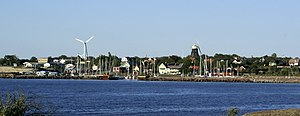
Stenkusten
Havnen i Sandvik
Stenkusten er en 34 kilometer lang kyststrækning mellem Äleklinta og Byrum i Borgholms kommune på Øland. Stenkusten ligger i sognene Alböke, Föra, Persnäs, Källa og Högby.